Halkapınar Transfer Center

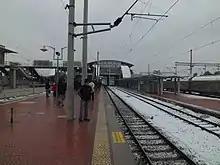
The İZBAN platform of Halkapınar looking towards the main overpass, the İzmir Metro station is to the left.

Halkapınar has a total of five island platforms serving nine tracks, three for metro, four for heavy rail in the main complex and two in the tram stop. The two island platforms on the southern side are for İzmir Metro trains on the M1 Line. Out of the other two platforms, the south platform (adjacent to the İzmir Metro platforms), is for İZBAN commuter trains, while the fourth platform is currently used for parking the freight stock. Prior to 2016, that platform was used by intercity and regional trains to Eskişehir, Balıkesir, Bandırma, Uşak and Konya.